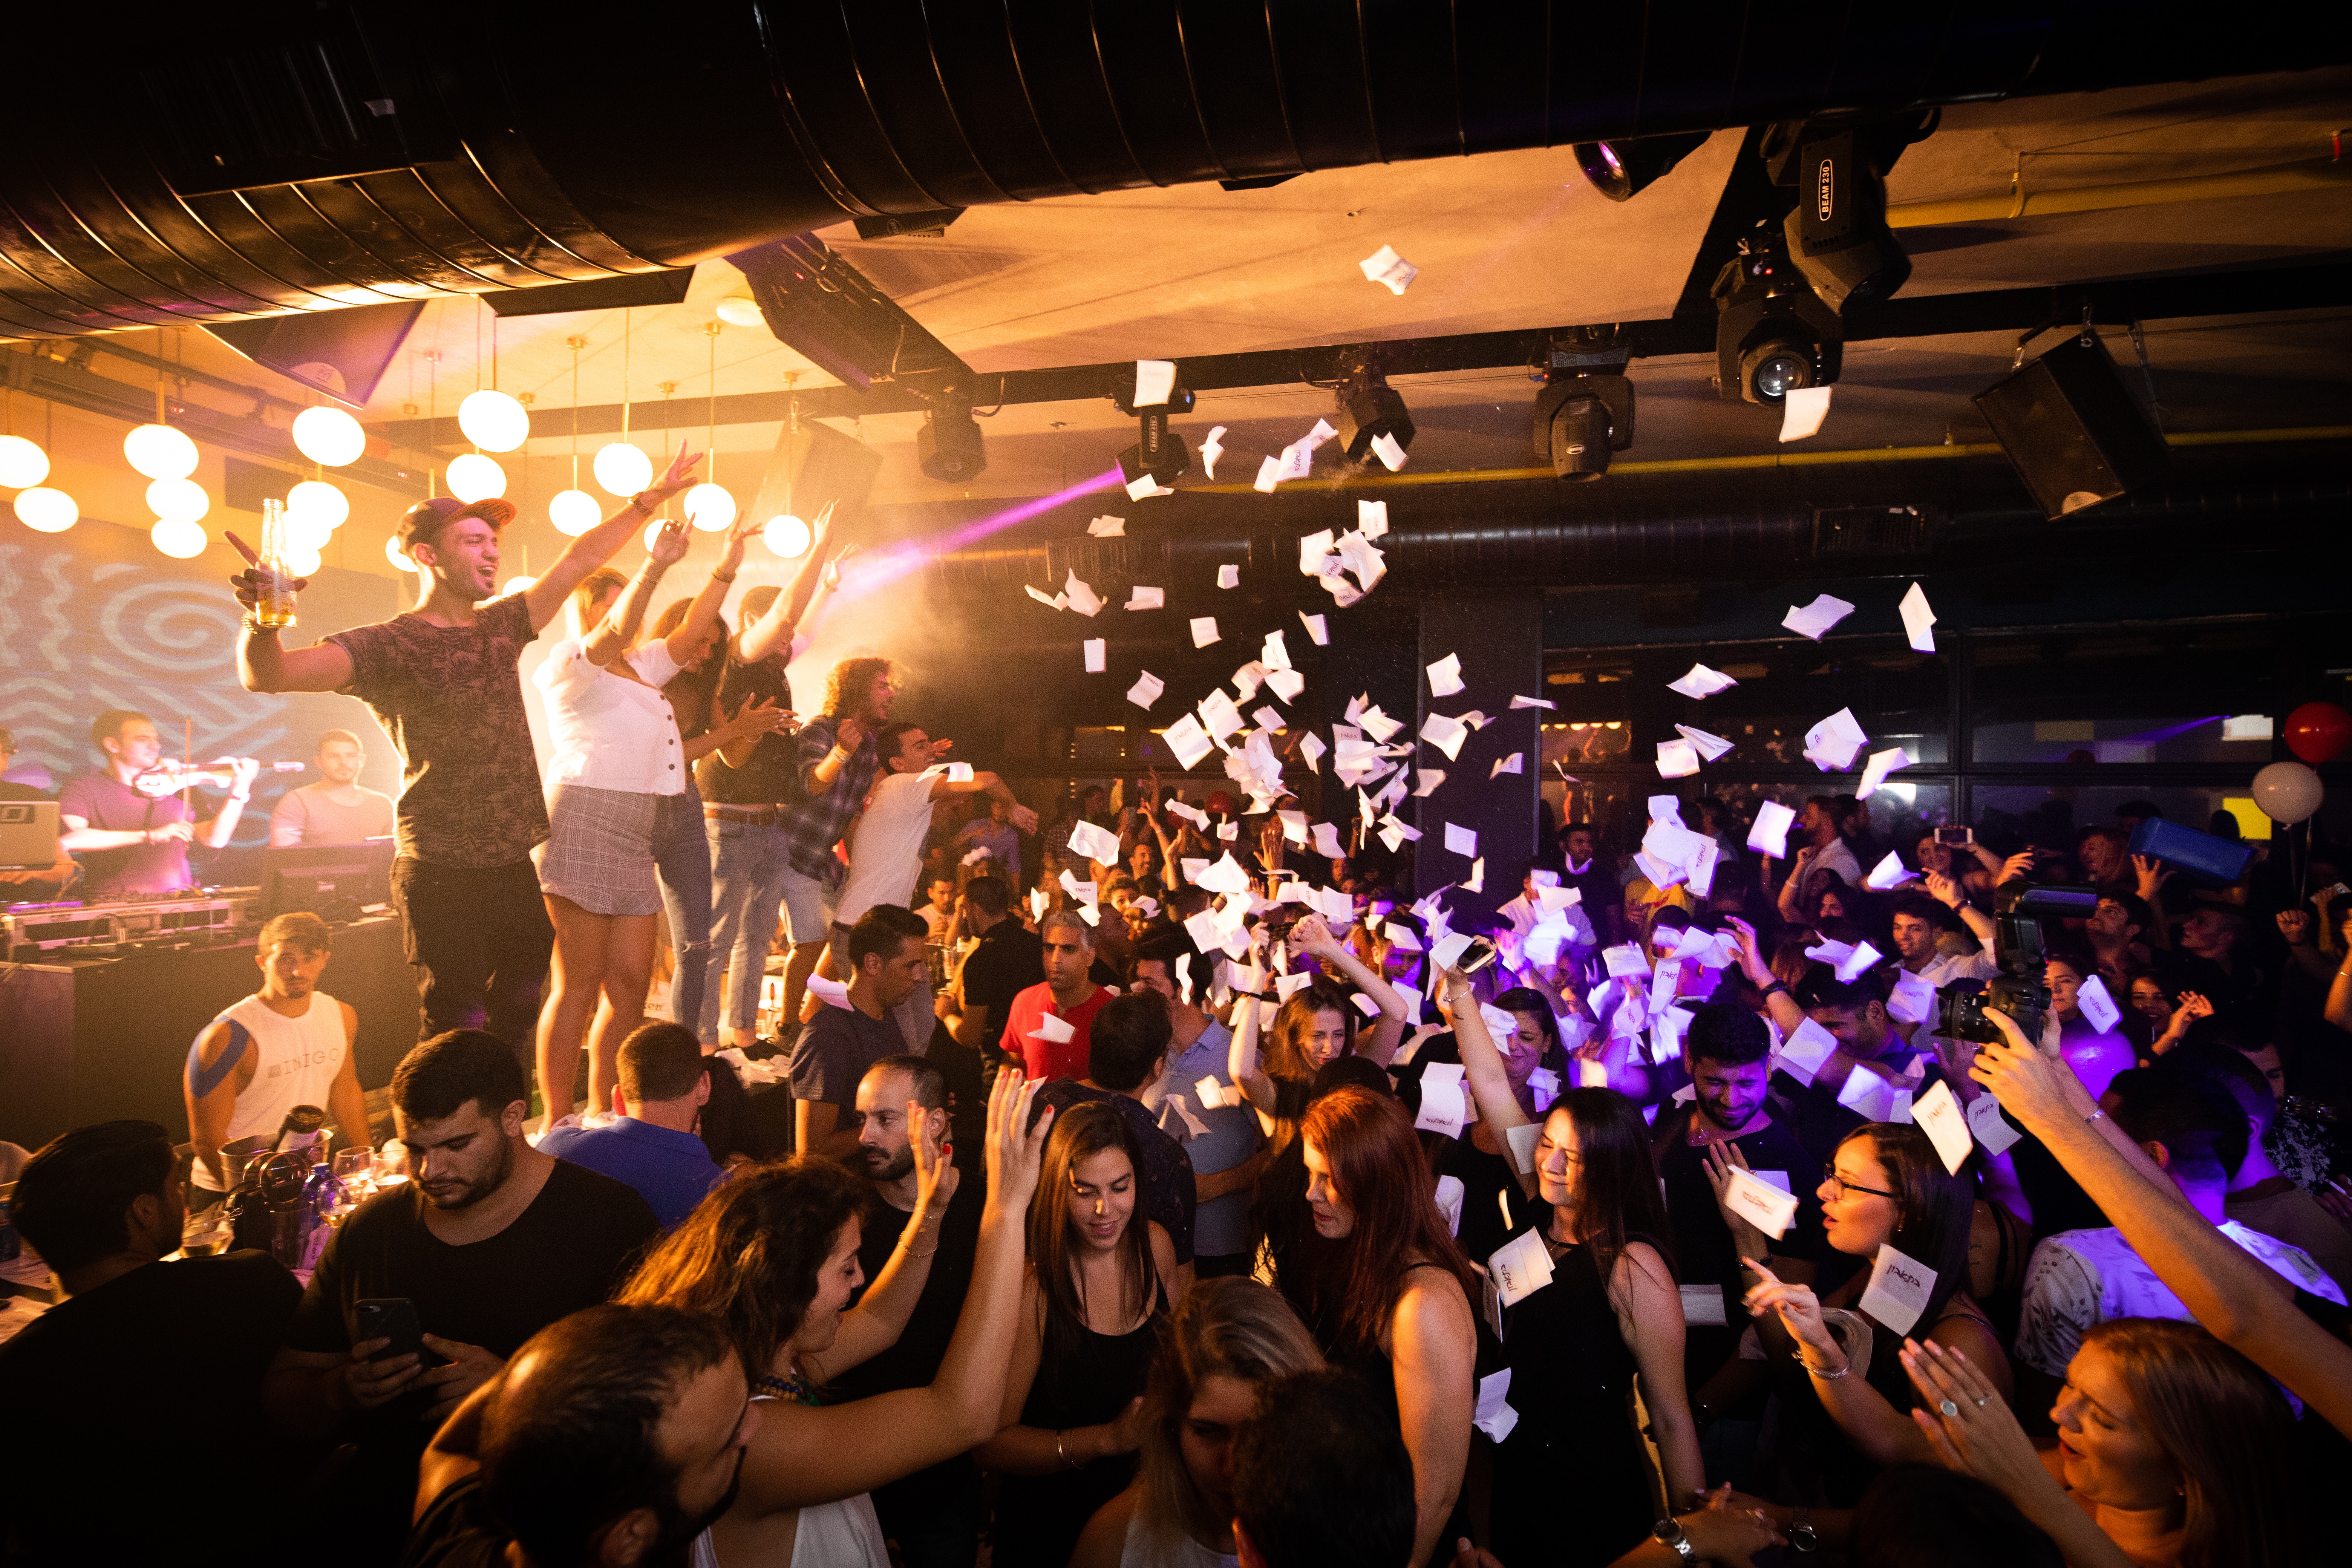
crowd, entertainment, event, performance, nightclub, music venue, disco, party, stage, music, audience, magenta, performing arts, fun, concert, rock concert, leisure, night